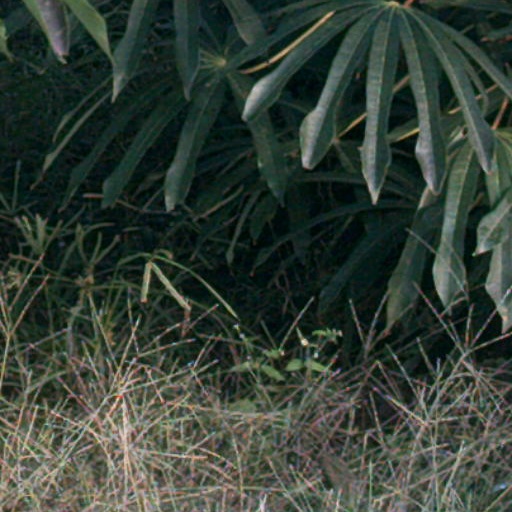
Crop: cassava